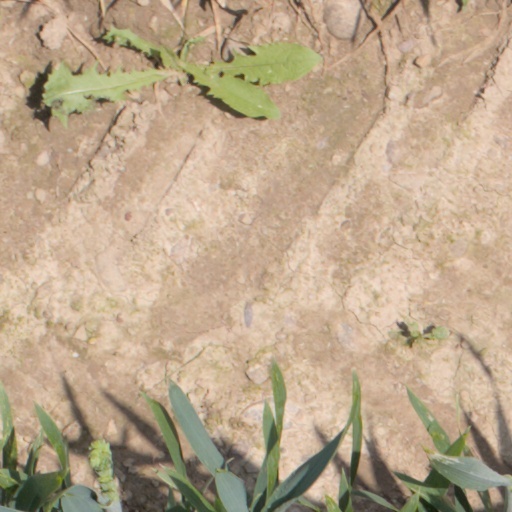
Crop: wheat